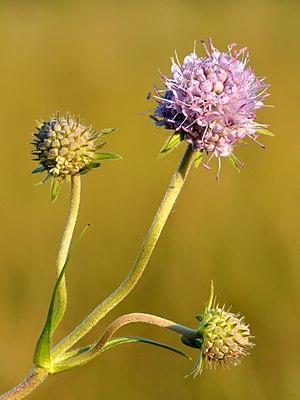
Succisa est un genre de plantes herbacées de la famille des Dipsacaceae selon la classification classique de Cronquist, de la famille des Caprifoliaceae selon la classification phylogénétique.